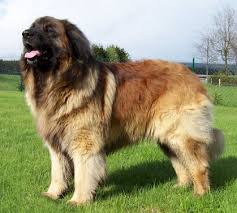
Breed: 214-n000019-Leonberg